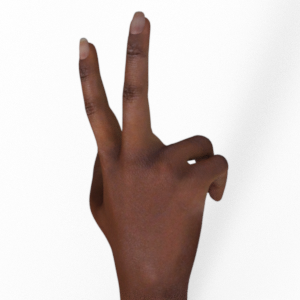
Label: scissors